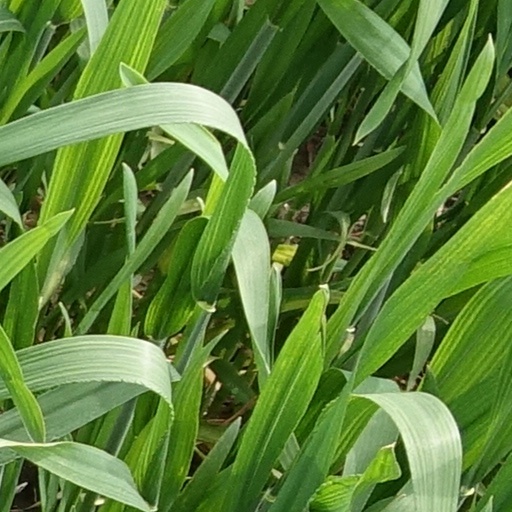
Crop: wheat